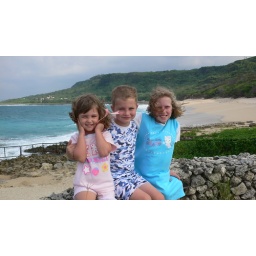
Morning glass ball hunt in Kenting....kids still in their PJ's.